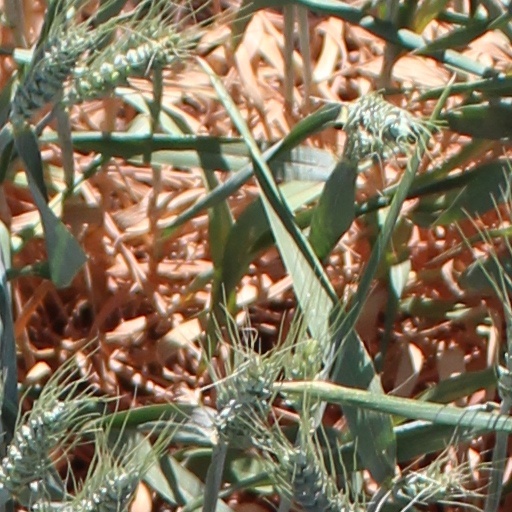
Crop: wheat